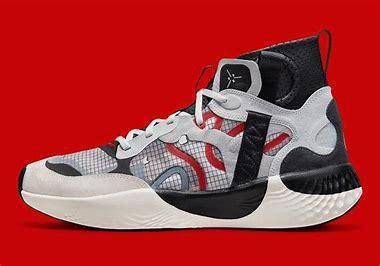
Brand: Jordan
Model: Delta 3